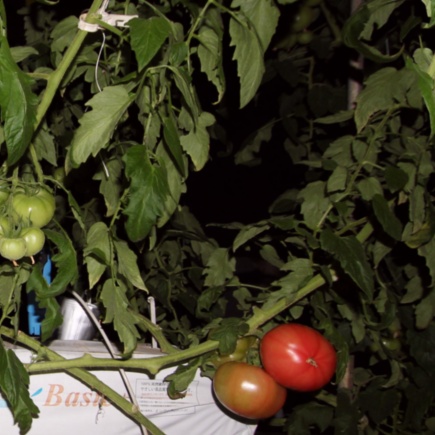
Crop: tomato